Wilhelm Herbig

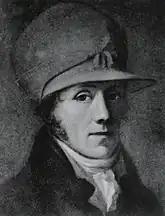
Self-portrait(date unknown)

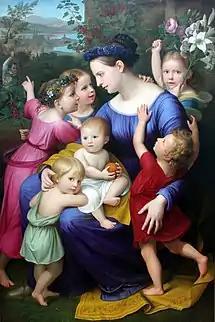
Portrait of his wife and children

Friedrich Wilhelm Heinrich Herbig (22 April 1788, Potsdam - 5 July 1861, Berlin) was a German painter and art professor.